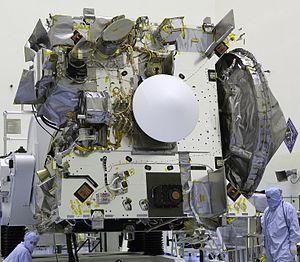
OSIRIS-REx est une mission de la NASA, qui a pour objet d'étudier l'astéroïde Bénou et de ramener un échantillon de sol sur Terre. La sonde spatiale est lancée le 8 septembre 2016 par un lanceur Atlas V 411. Bénou est un astéroïde de type Apollon dont l'orbite croise celle de la Terre.
Cette page présente la chronologie des événements qui se sont produits durant l'année 2016 dans le domaine de l'astronautique.